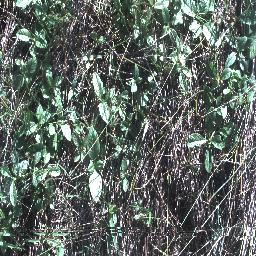
Label: negative